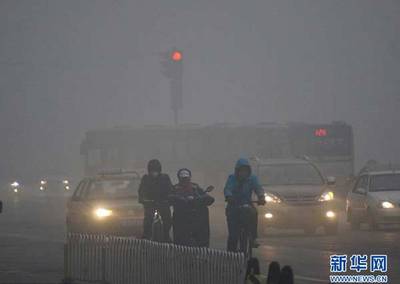
Weather: foggy or hazy